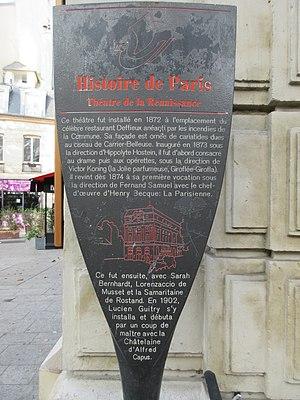
Panneau Histoire de Paris «
Les panneaux « Histoire de Paris » sont des panneaux d'information installés dans les rues de Paris devant certains des monuments parisiens.
Le théâtre de la Renaissance est une salle de spectacle parisienne située au 20, boulevard Saint-Martin et inaugurée le 8 mars 1873.
Philippe Starck, né en 1949 à Paris, est un créateur français dans des domaines variés ; design industriel, architecture, décoration d'intérieur, mobilier urbain, électroménager, bureautique, luminaire, habillement, transports, et même alimentaire. Considéré en France comme un des pionniers du design démocratique, il connaît depuis les années 1980 une renommée internationale.